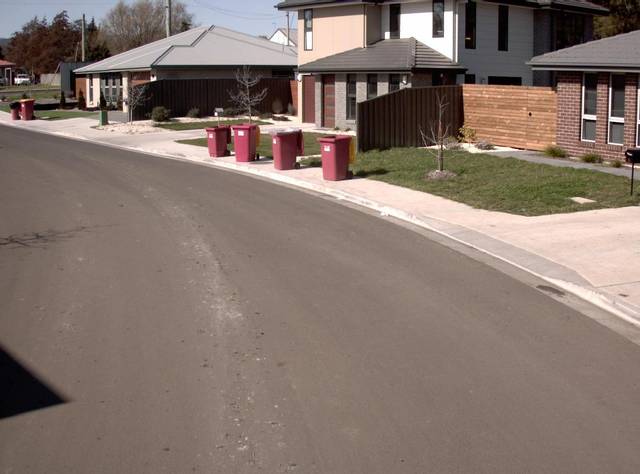
Region: Australia
Coordinates: -41.399, 147.128